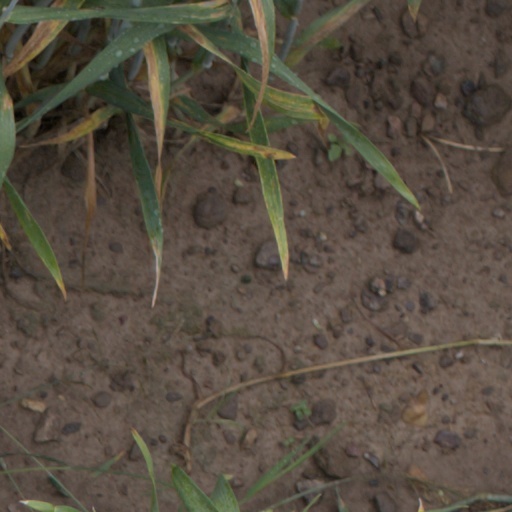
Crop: wheat